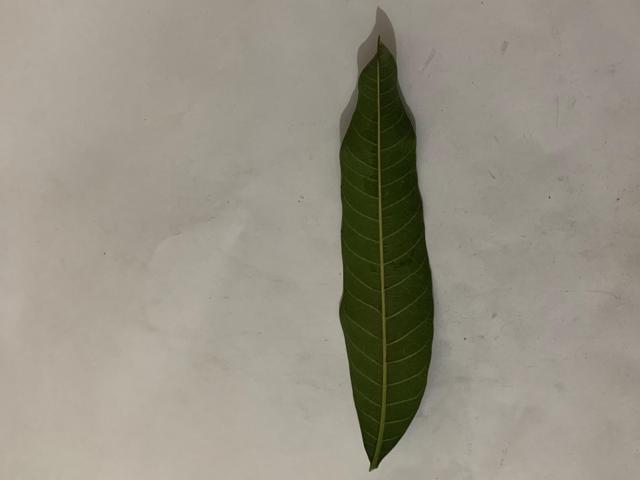
Mango leaf variety: Banana